EverGrace

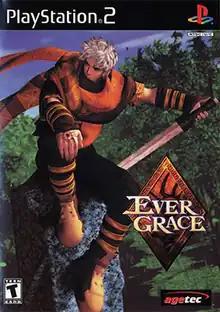
North American cover art

The game received mixed reviews from critics, who praised its utilization of the console's features and concept, and criticism for its visuals and gameplay.